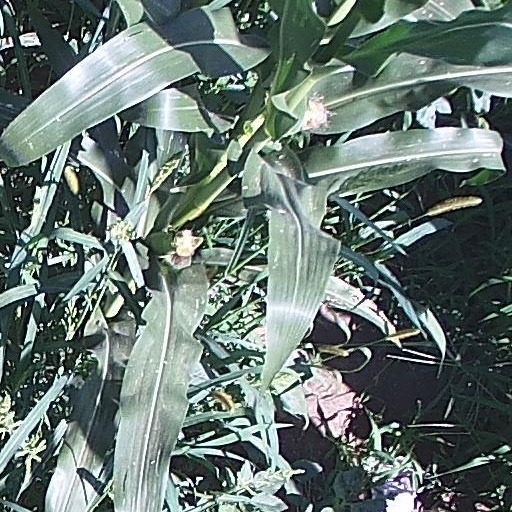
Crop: maize; corn